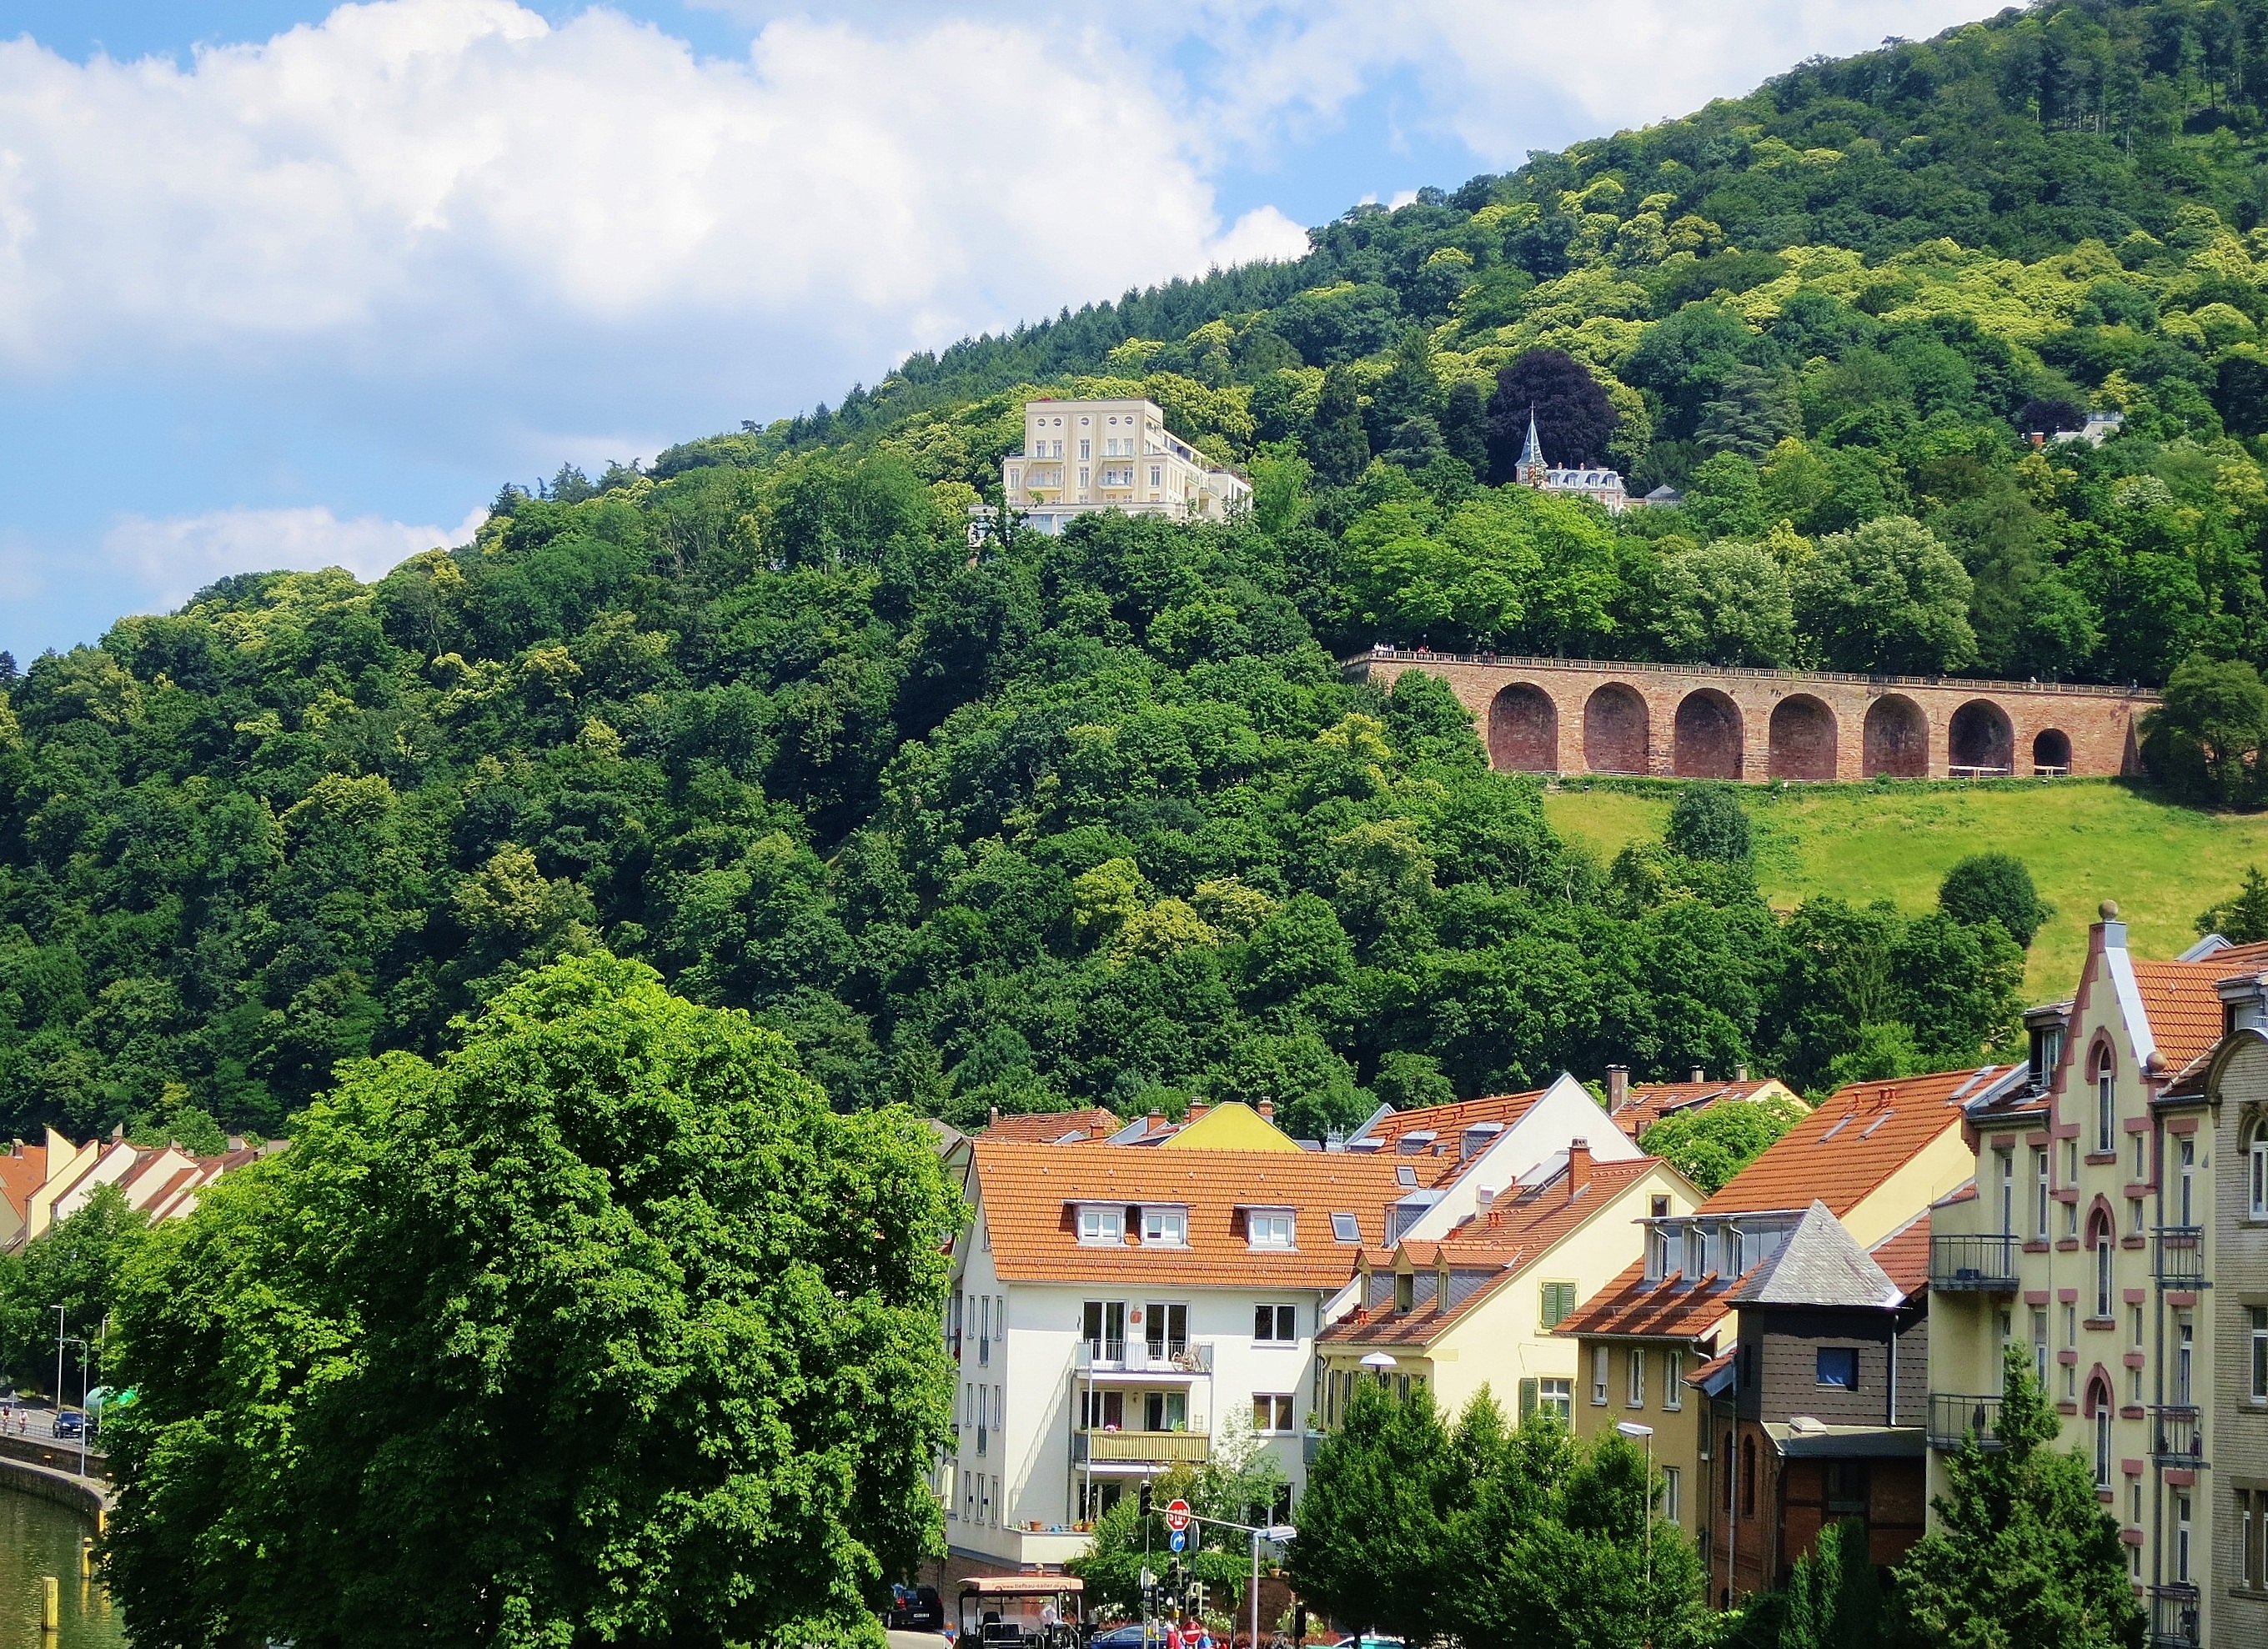
tree, mountain, hill, town, building, mountain range, vacation, village, castle, heidelberg, tourism, fortress, germany, estate, rural area, residential area, geographical feature, human settlement